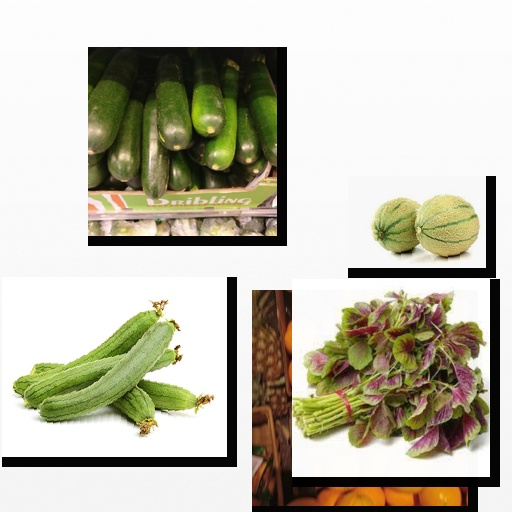
Food items: cantaloupe, amaranth, ridge_gourd, zucchini, orange